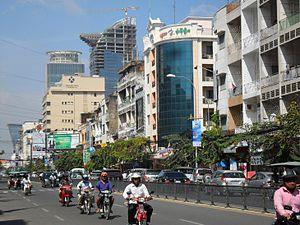
Le boulevard Monivong est une des principales artères de Phnom Penh.